Blossom expedition

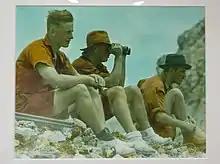
Expedition members surveying Ascension Island for goats

The expedition originally planned to first travel to Trindade and Martim Vaz and then move on to the island of South Georgia. Ultimately, they could not travel to South Georgia Island because of personnel changes, delays caused by severe weather, and the physical limits of the ship. The "Blossom" was ill-prepared for such a journey; her anchor hoist broke upon their departure from Africa and had to be hauled on board manually.